Sky position (RA, Dec in degrees): 156.449, 13.749
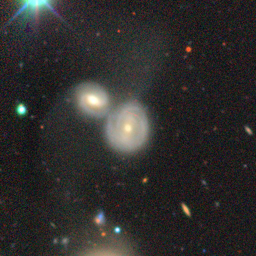
Galaxy morphology: Merging Galaxies